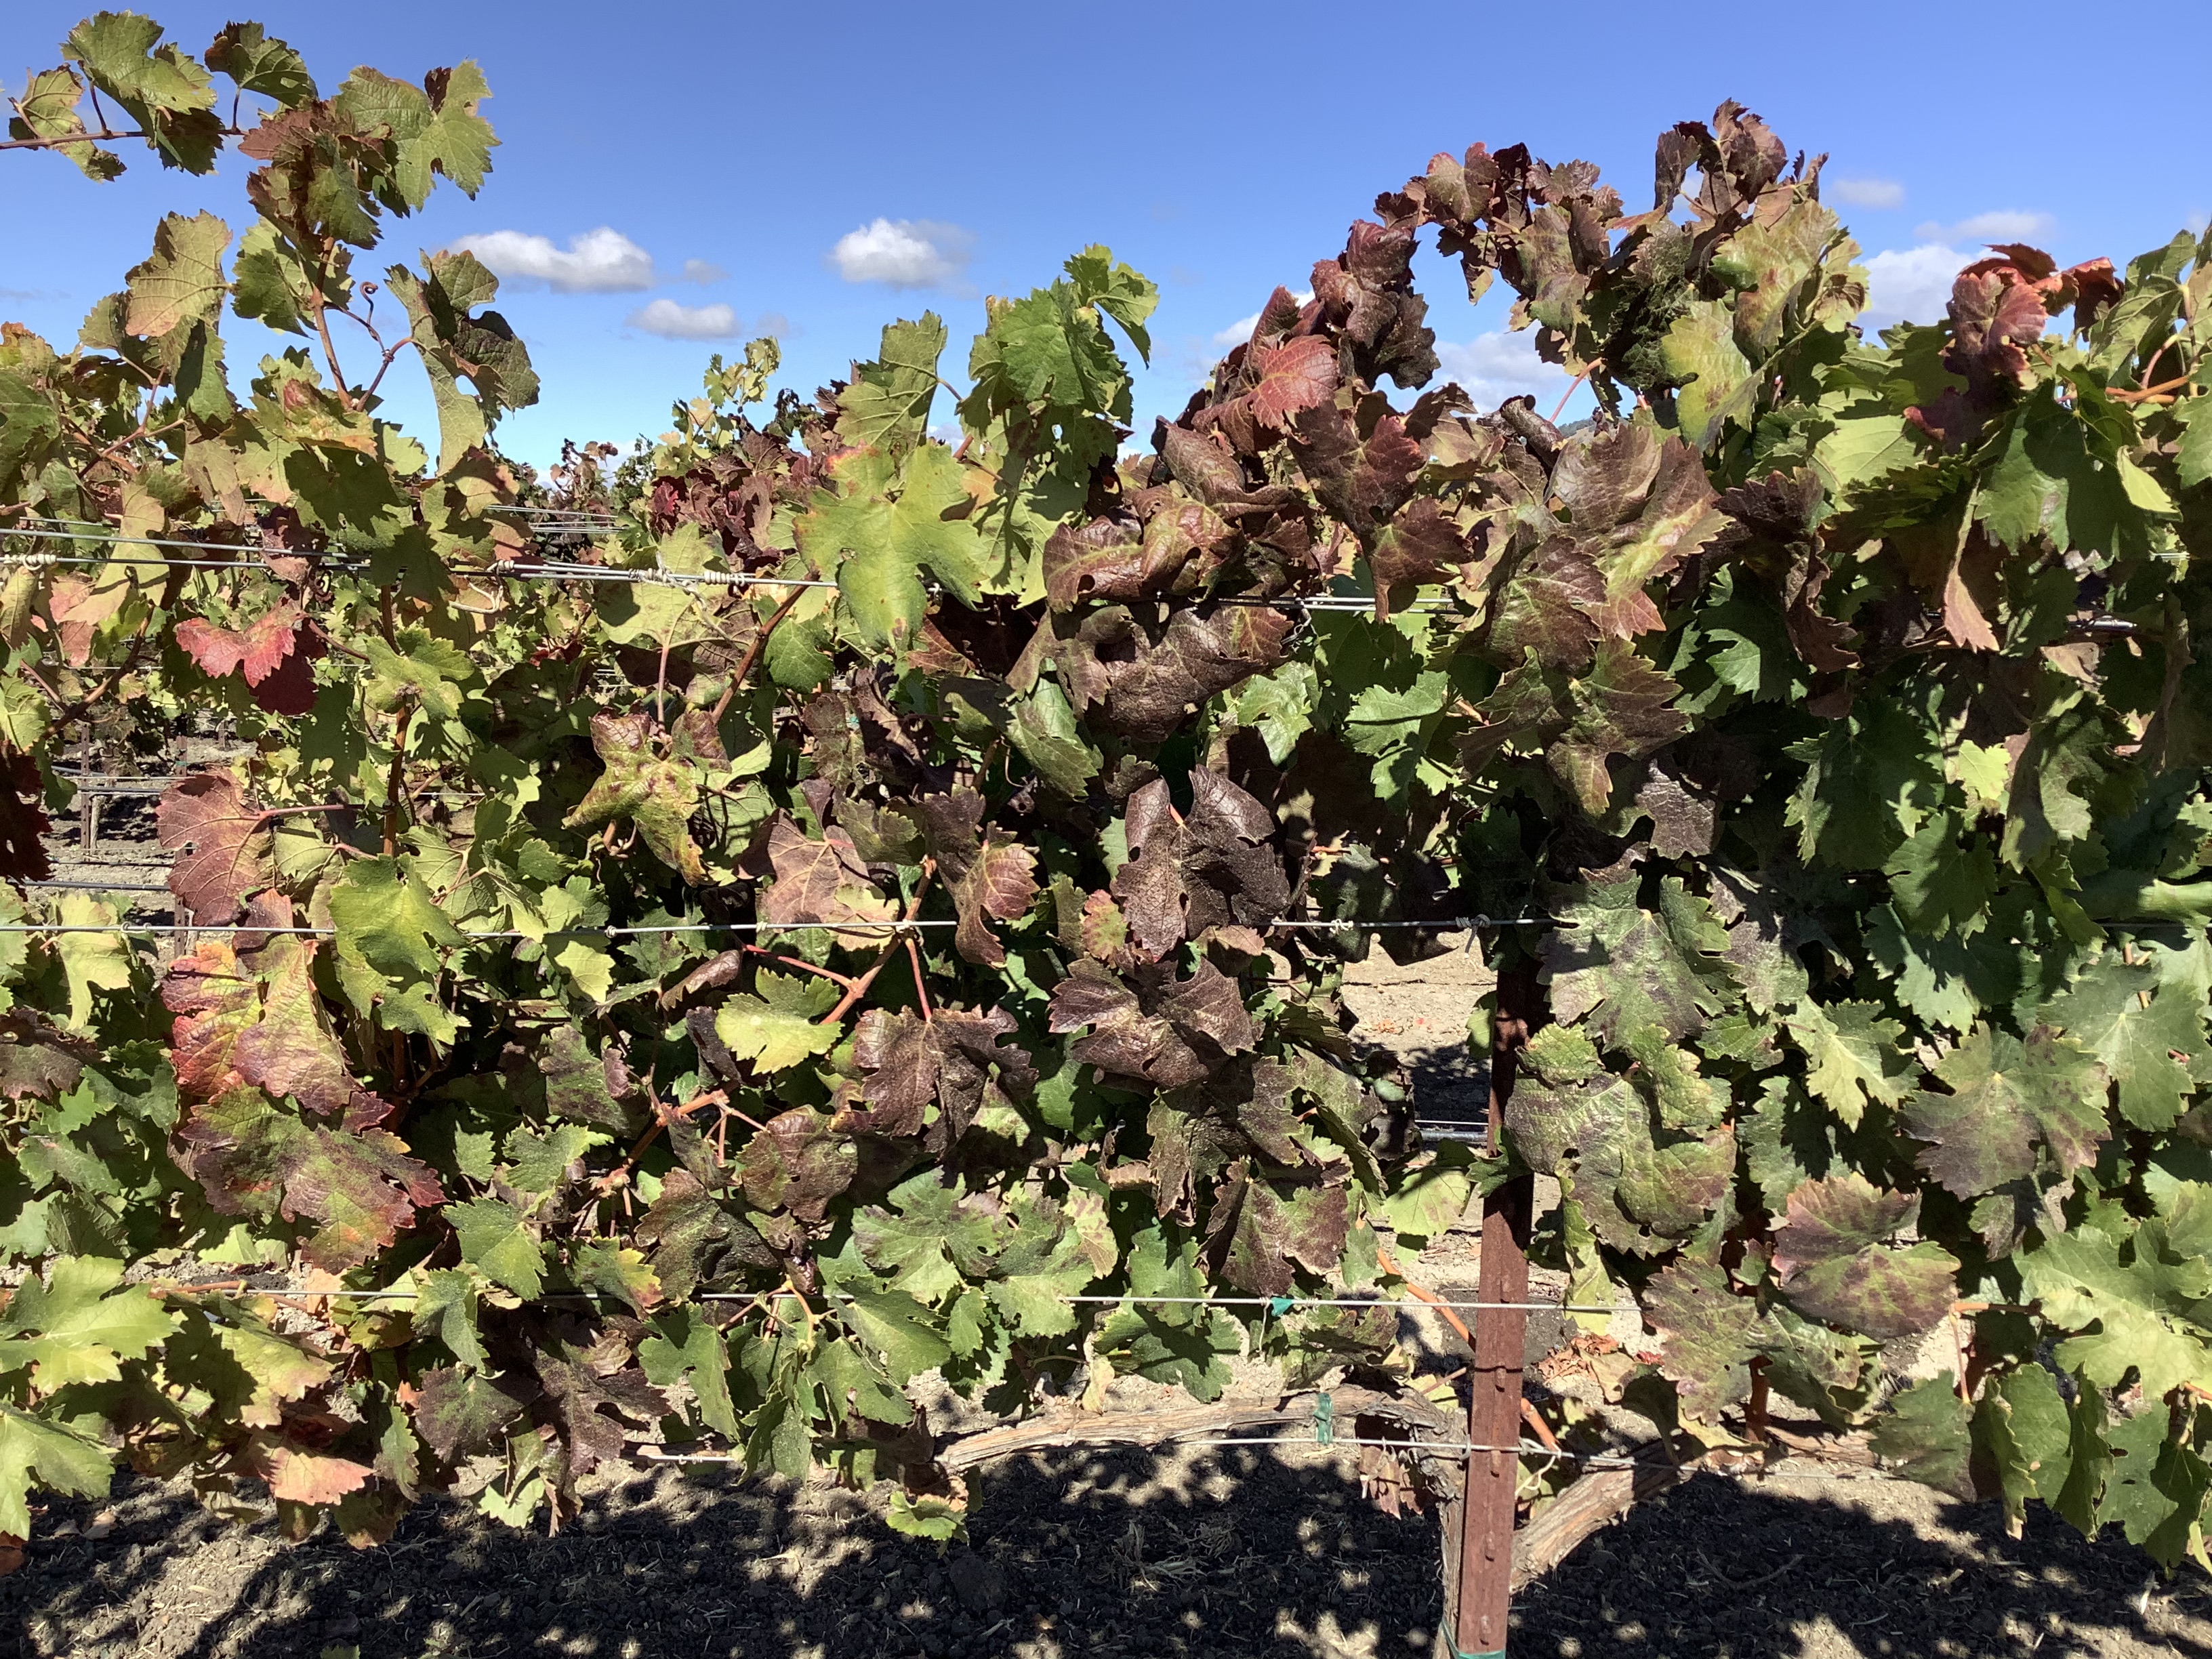
Label: Red Blotch